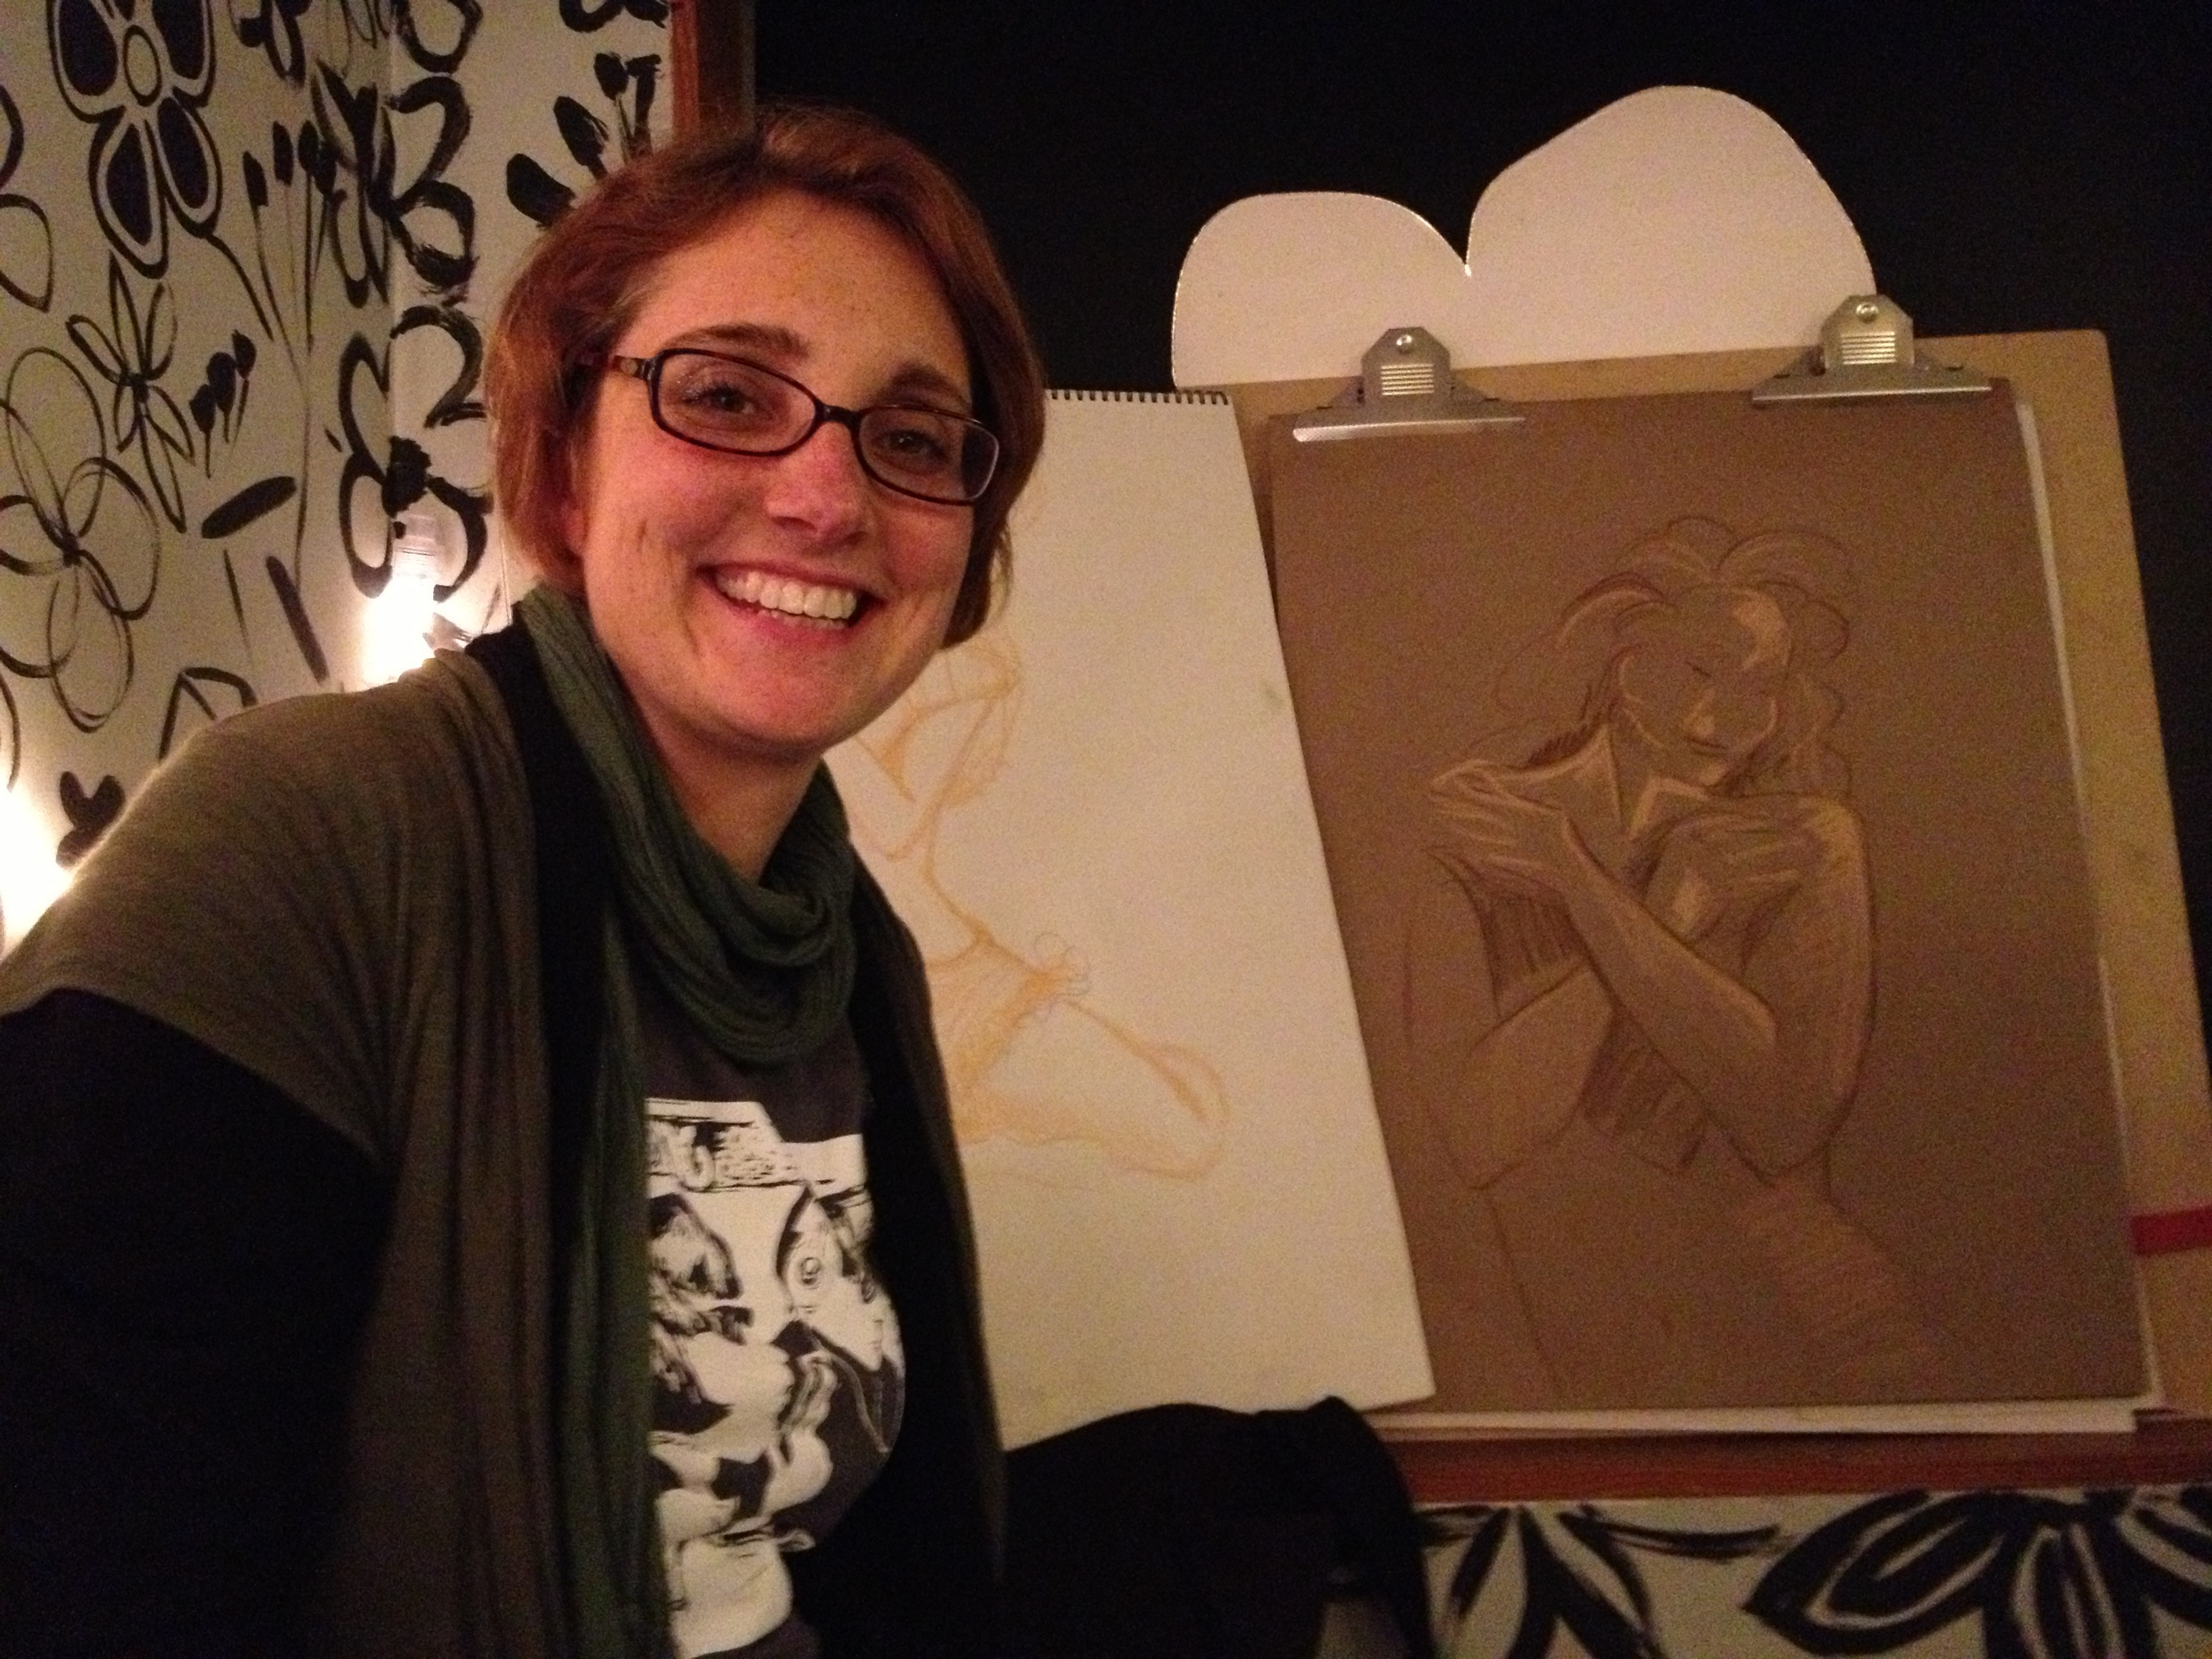
person, art, carving